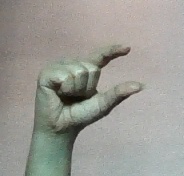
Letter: dal